Ubuntu version history

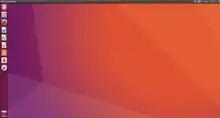
Ubuntu 16.10 "Yakkety Yak"

Shuttleworth announced on 21 October 2015 that Ubuntu 16.04 LTS would be called "Xenial Xerus" and include an option for Unity 8. It was released on 21 April 2016. In September 2021, Canonical announced that it would extend LTS support for the 14.04 and 16.04 to a total of 10 years, extending the ESM support date for 16.04 until April 2026. The release adds support for Ceph and ZFS filesystems, the LXD hypervisor for OpenStack, and Snap packages. It uses systemd instead of Upstart as its init system.